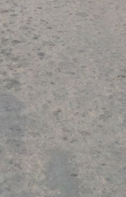
Surface type: compacted